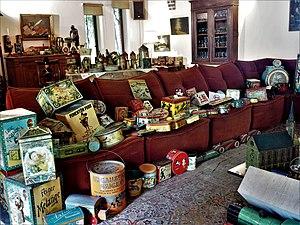
Photographié au Musée des Boîtes en Fer d'Yvette Dardenne.